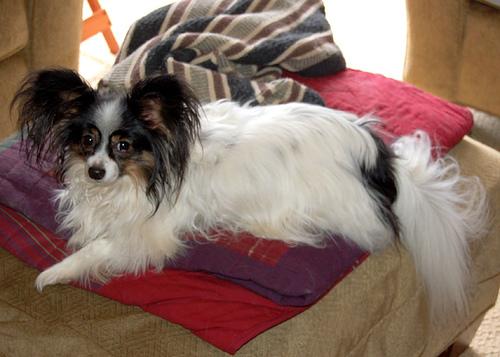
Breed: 806-n000129-papillon